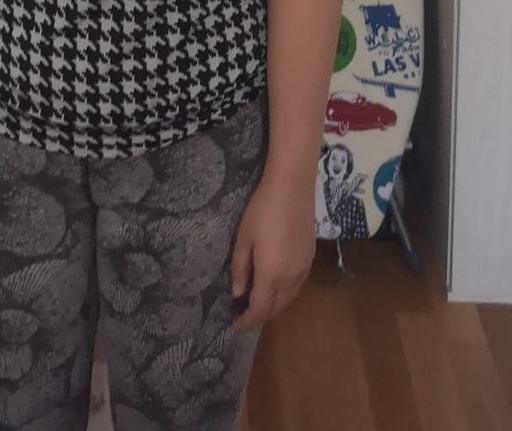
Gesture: no_gesture